Galesville, Wisconsin

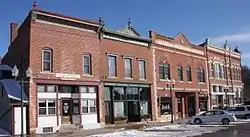
Downtown Historic District

Galesville is named for its founder, Judge George Gale, a native of Vermont. It was platted by Gale in 1854. It was formally incorporated as a village in 1887, and then as a city in 1942.